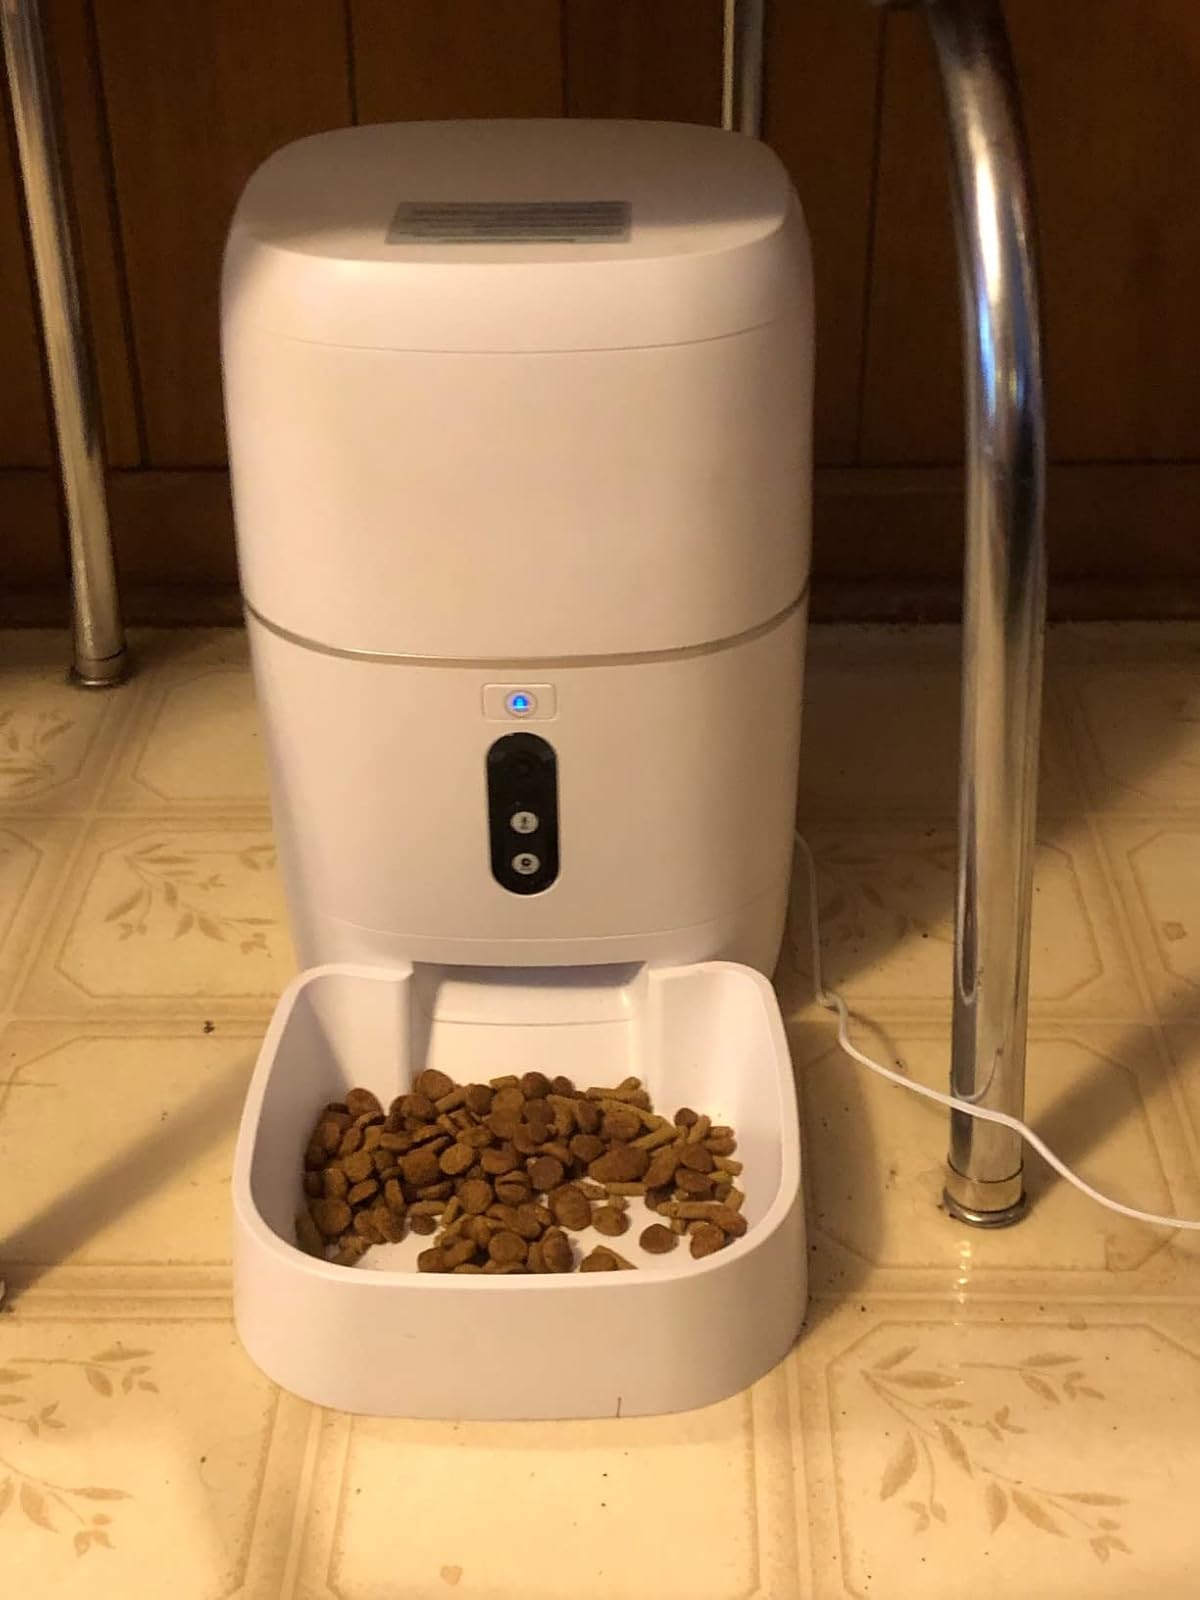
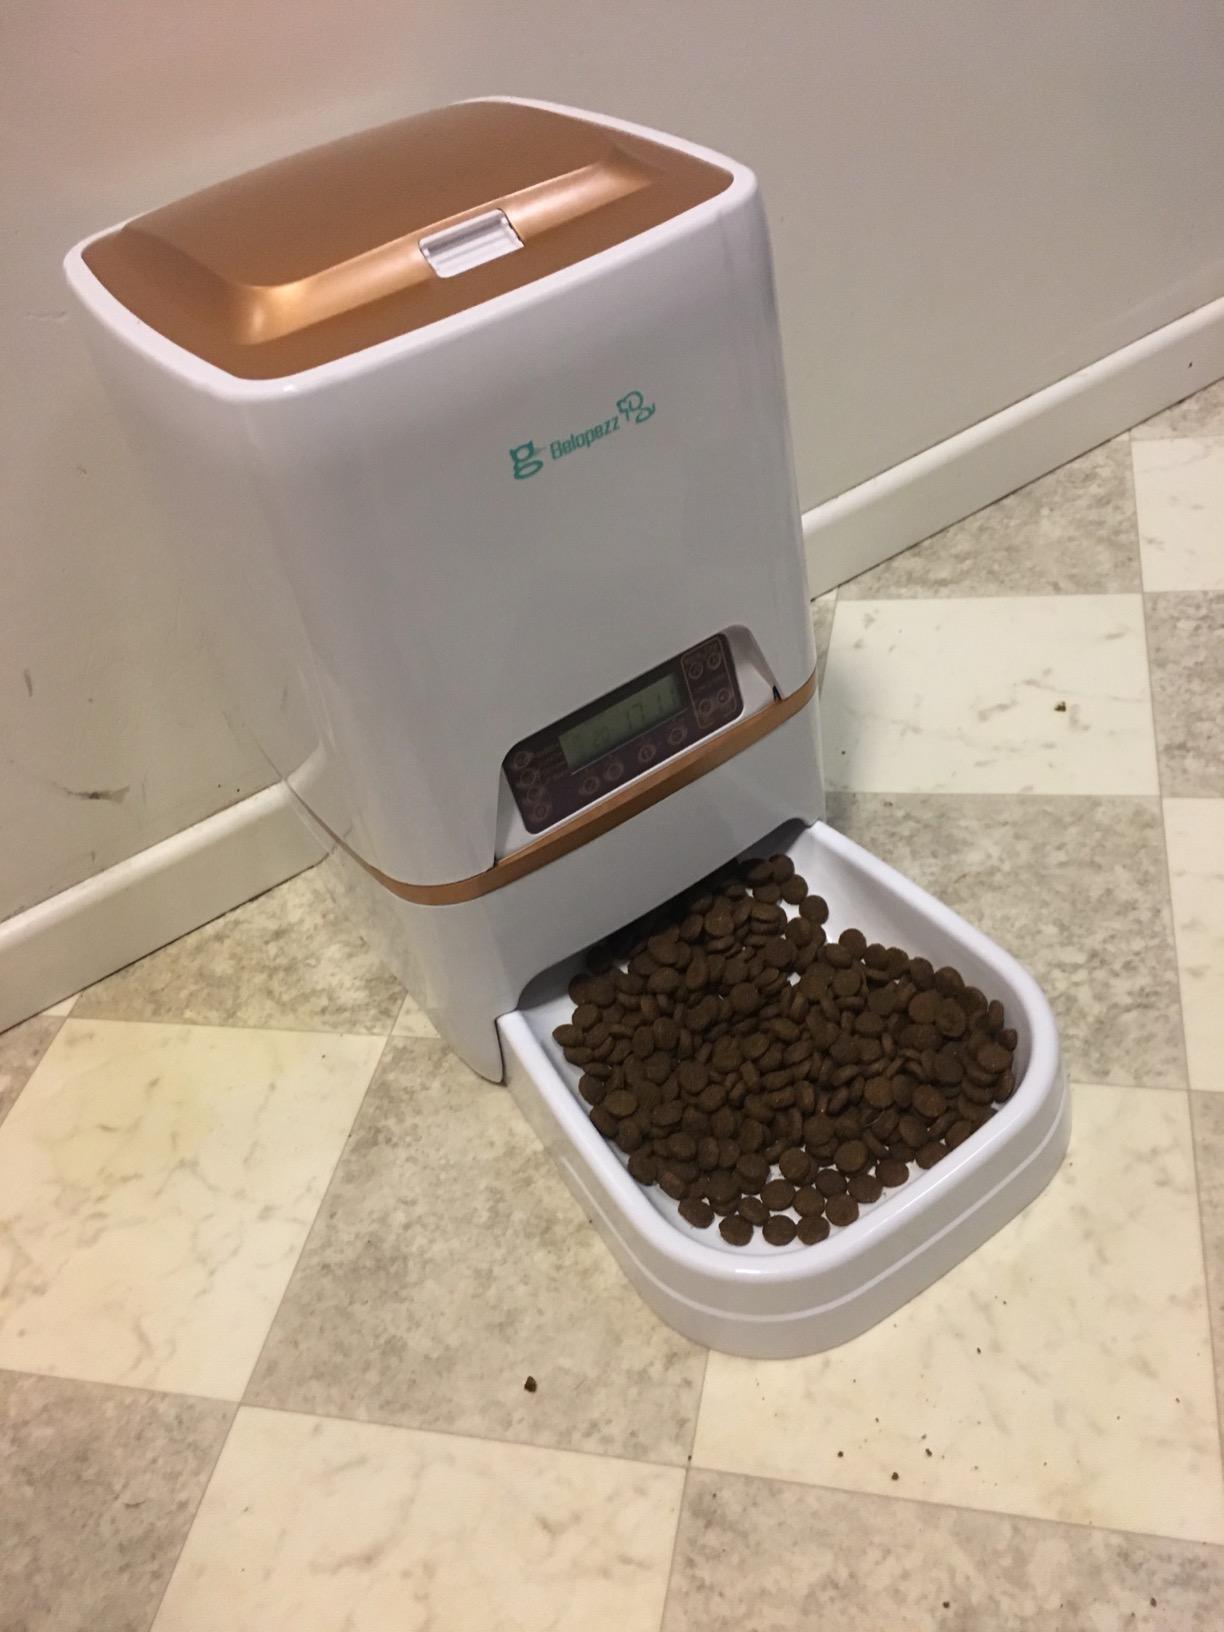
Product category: items_feeder
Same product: no